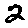
Label: 2